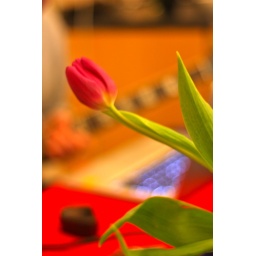
flower in the kitchen